The Brotherhood of Poland, New Hampshire

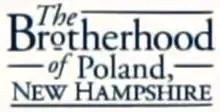

The Brotherhood of Poland, New Hampshire is an American drama television series created by David E. Kelley that aired on CBS from September 24 to October 22, 2003. The show offers the typical quirkiness and eccentric humor that have become synonymous with David E. Kelley's shows. "The Brotherhood of Poland, New Hampshire" has been described as ""Northern Exposure" with middle-aged angst and populated with the sort of oddball supporting characters so typical of the Kelley oeuvre." The show was canceled after five episodes due to low ratings.